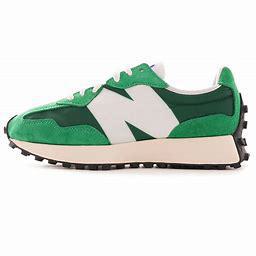
Brand: New
Model: Balance New Balance 327